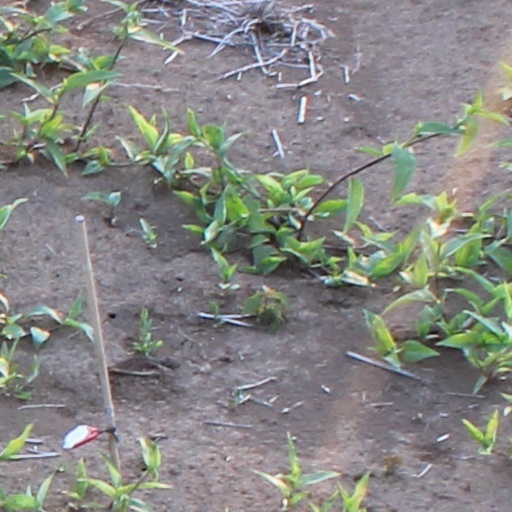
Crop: wheat